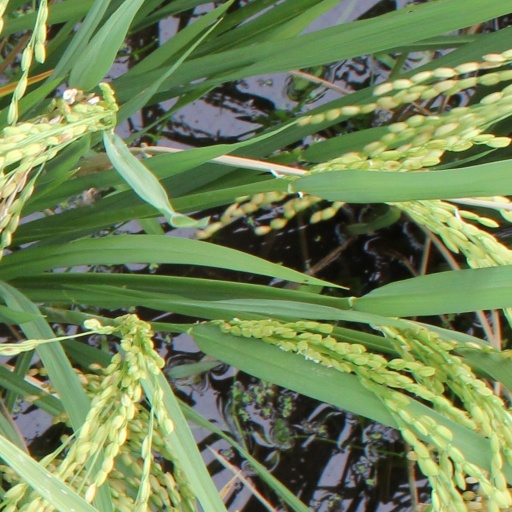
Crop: rice